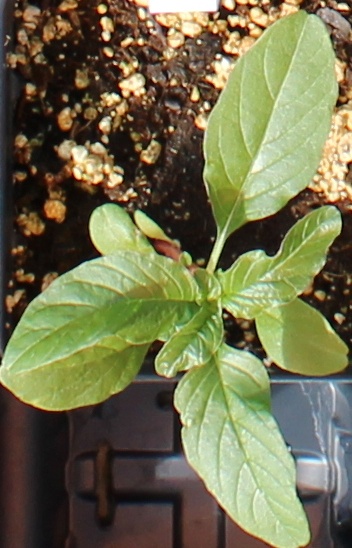
Label: Waterhemp